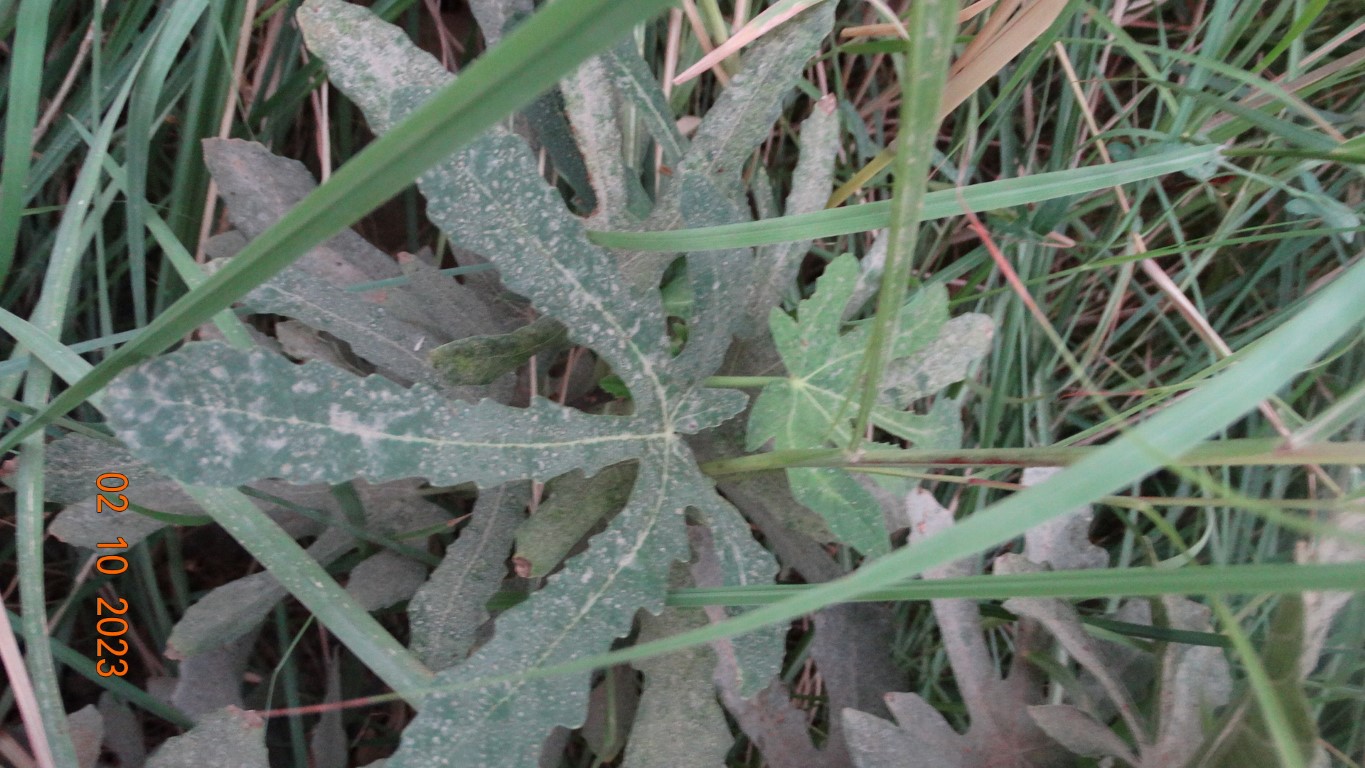
Label: healthy